History of parks and gardens of Paris

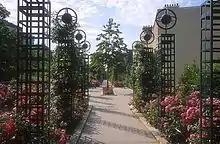
The Promenade plantée, built on an abandoned railway viaduct ten meters above the city, stretches 4.7 kilometers from Place de la Bastille to the edge of the city.

Square Emmanuel Fleury (1973) in the 20th arrondissement, with an area of , is larger than most of the postwar gardens, and, while it has sports fields, including a course for roller sports, it is more in the picturesque Napeoleon III style than the other postwar gardens, with rich flower beds, winding paths, groves of trees and kiosks.